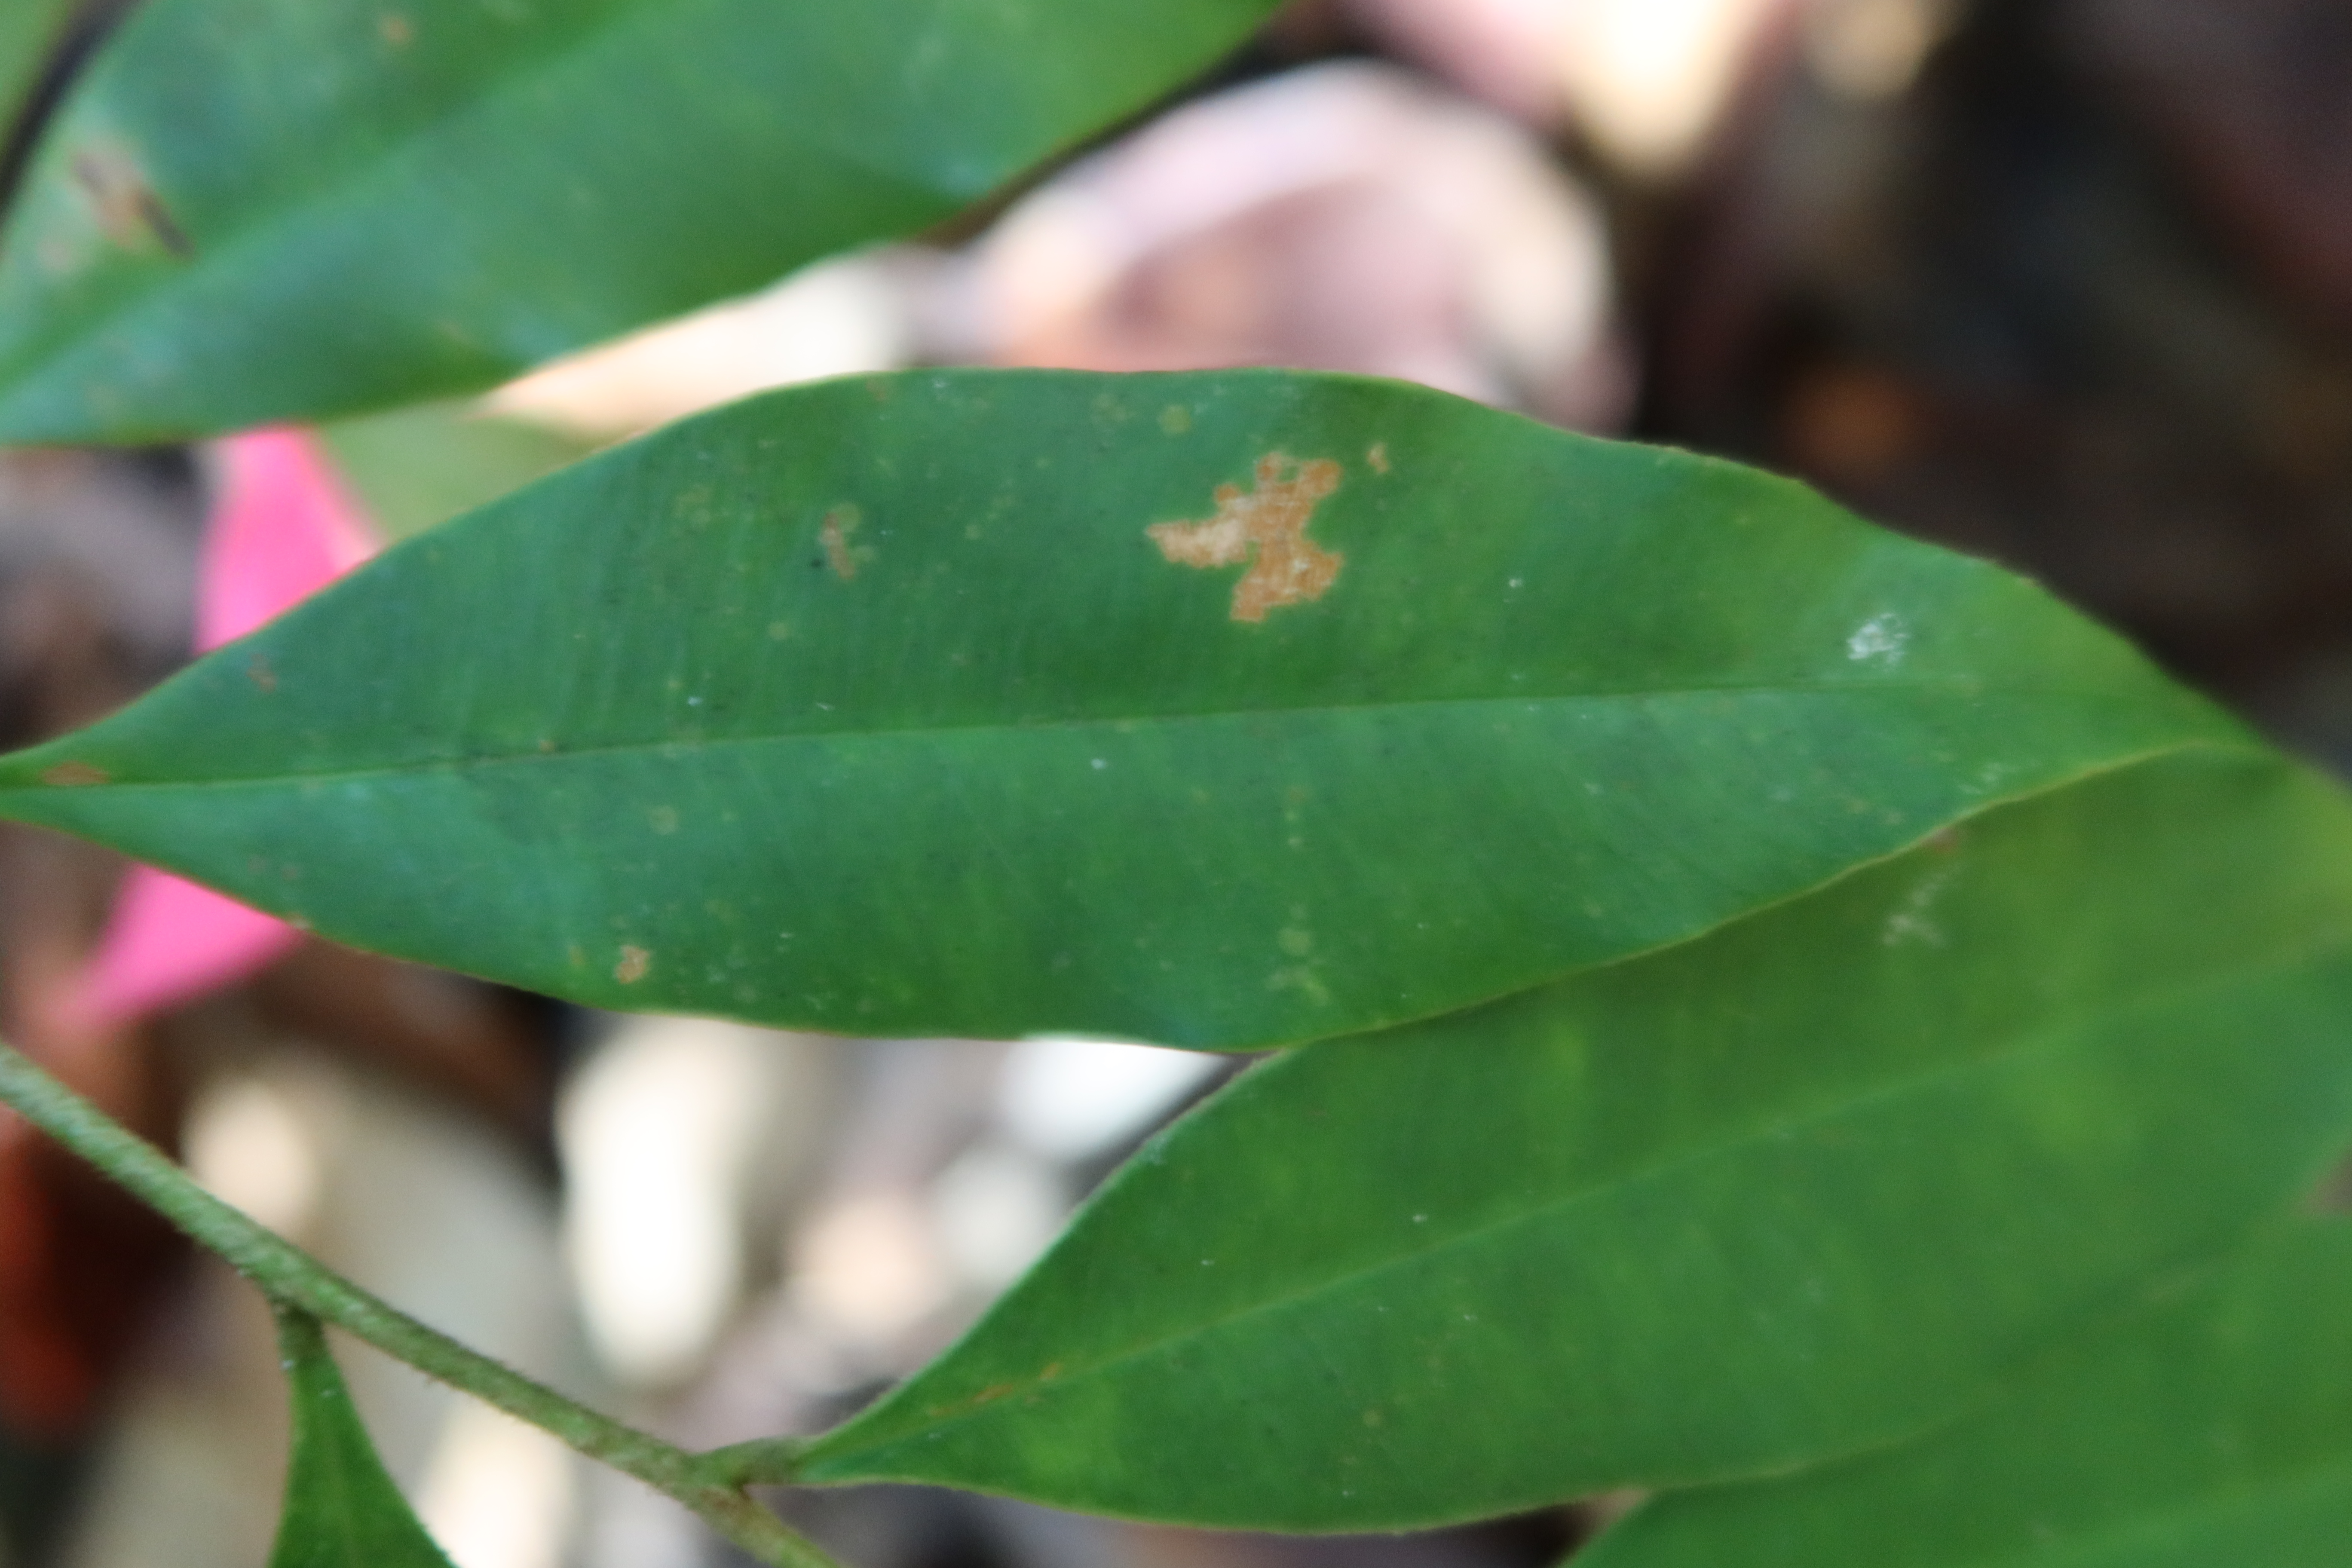
Label: Brown spots